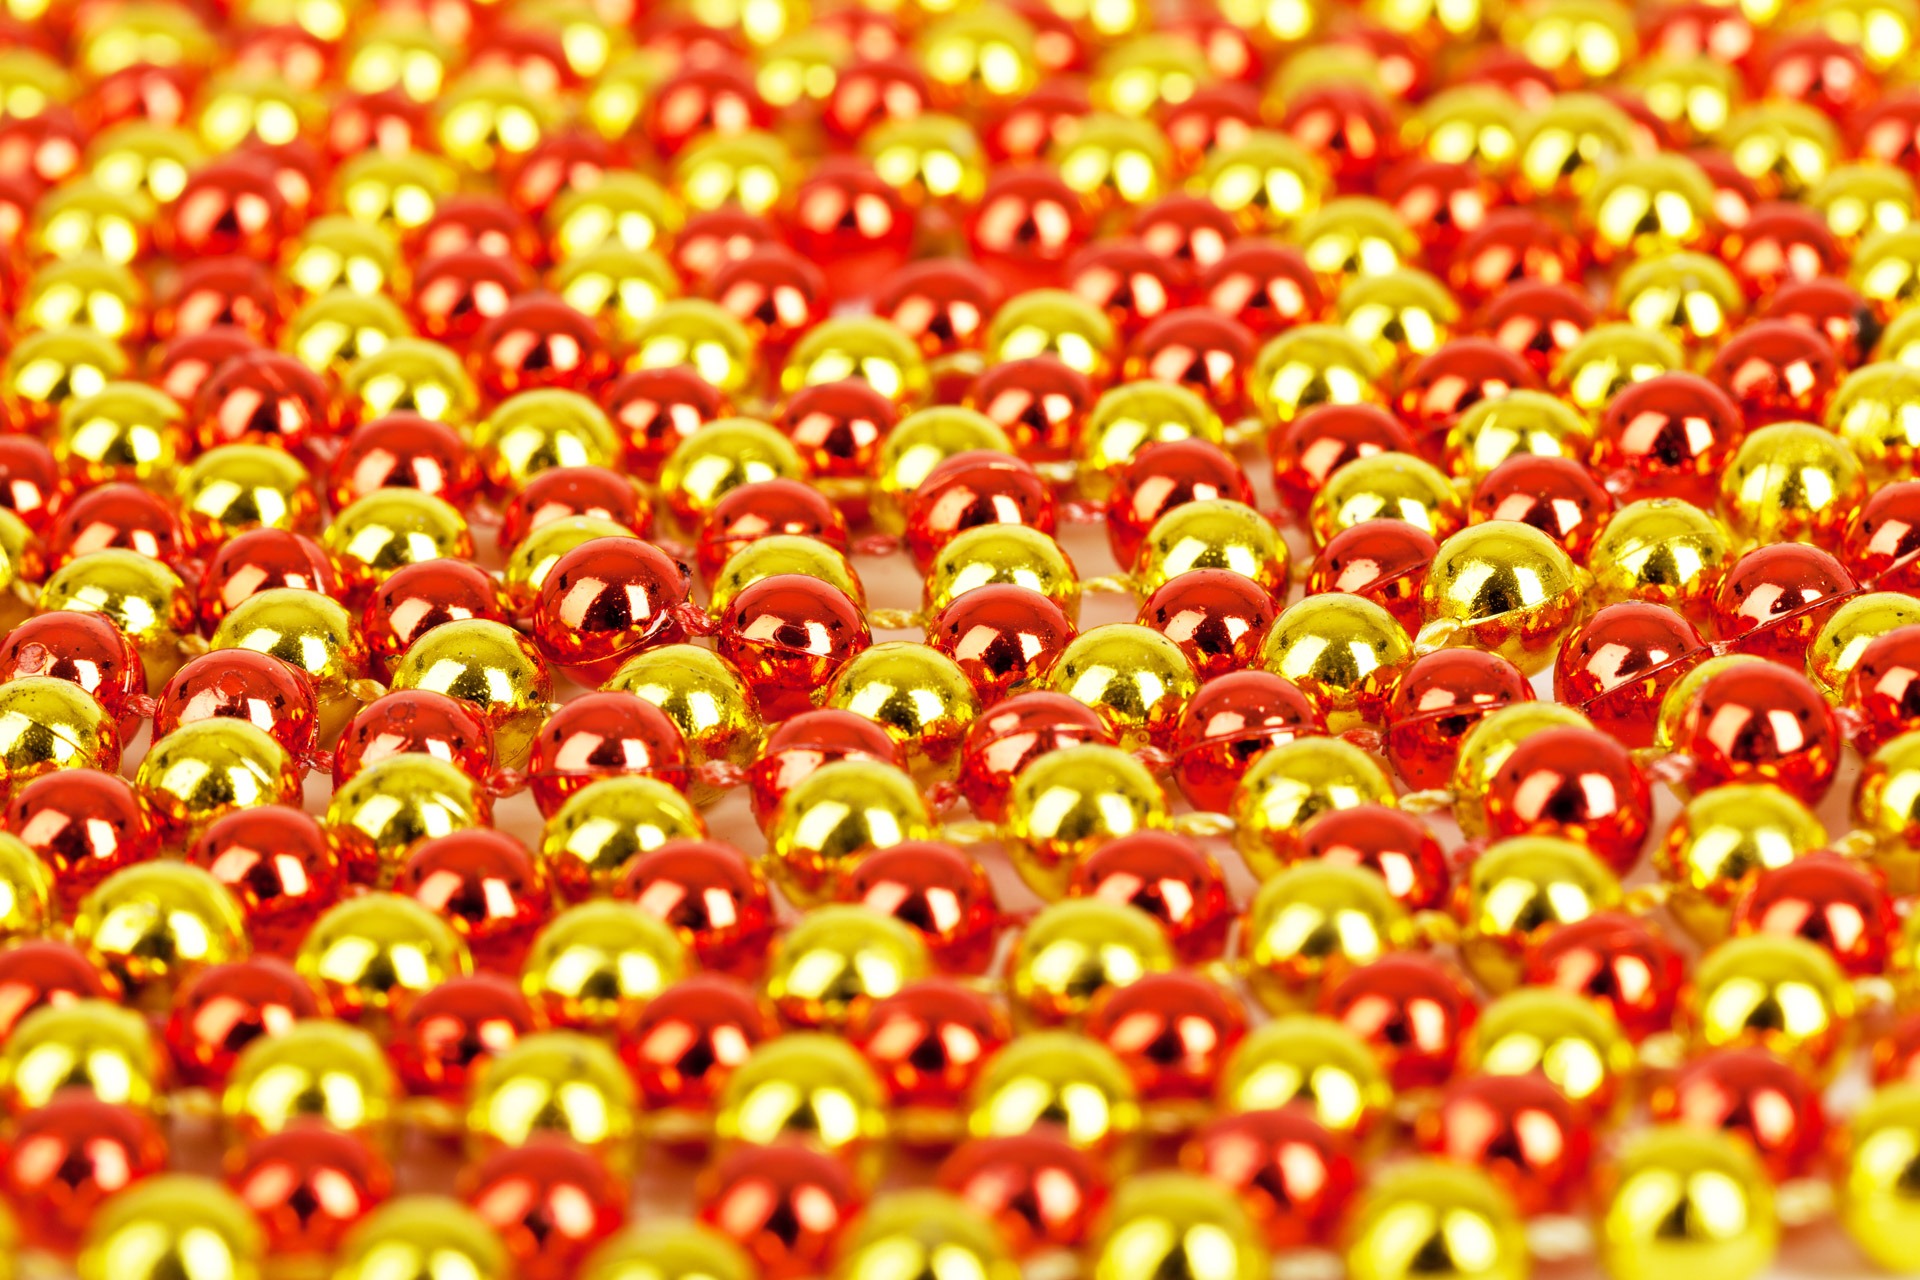
round, flower, petal, number, heart, decoration, pattern, curve, red, colorful, yellow, christmas, circle, swirl, font, background, bright, wallpaper, shape